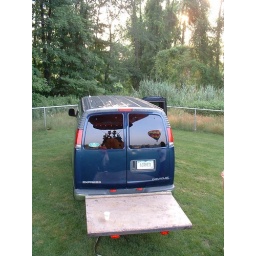
Balloons in the rear windows of the chase van